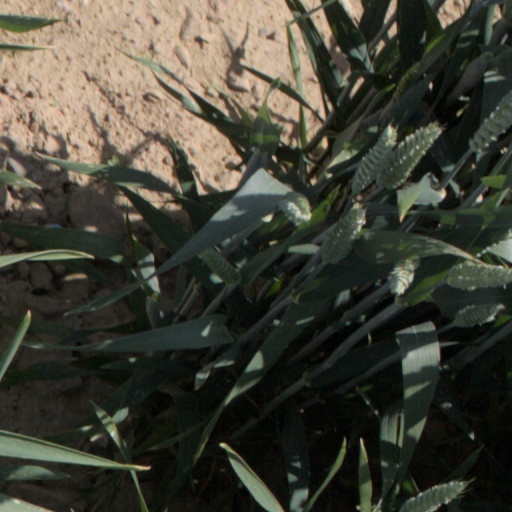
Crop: wheat